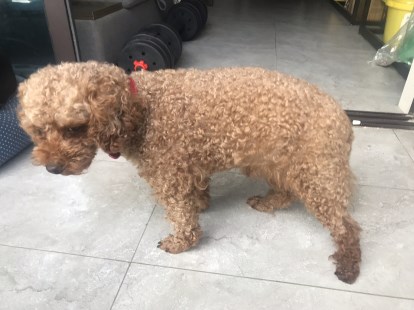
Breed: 7449-n000128-teddy